Marcel Dalio

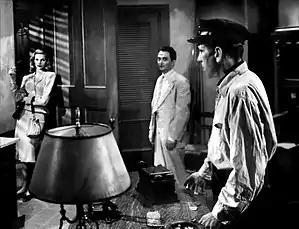
Lauren Bacall, Marcel Dalio and Humphrey Bogart in "To Have and Have Not" (1944)

He was cast in some larger roles, for example in the war dramas "Tonight We Raid Calais" and "Paris After Dark" (both 1943), in the latter his ex-wife Lebeau also appeared. Dalio played a French policeman in "The Song of Bernadette" (also 1943). His penultimate wartime role in an American film was in the adaptation of "To Have and Have Not" (1944) reuniting him with Humphrey Bogart.